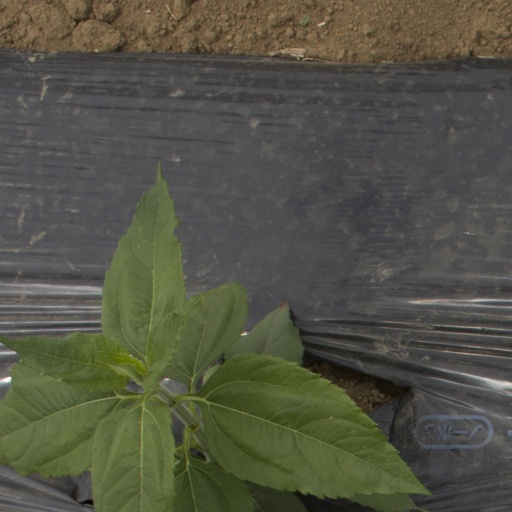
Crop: Jerusalem artichoke